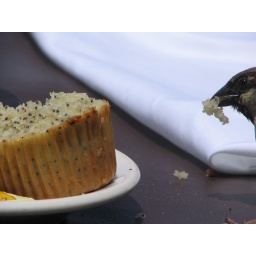
hanging out in downtown San Diego along the coast a little bird finds breakfast